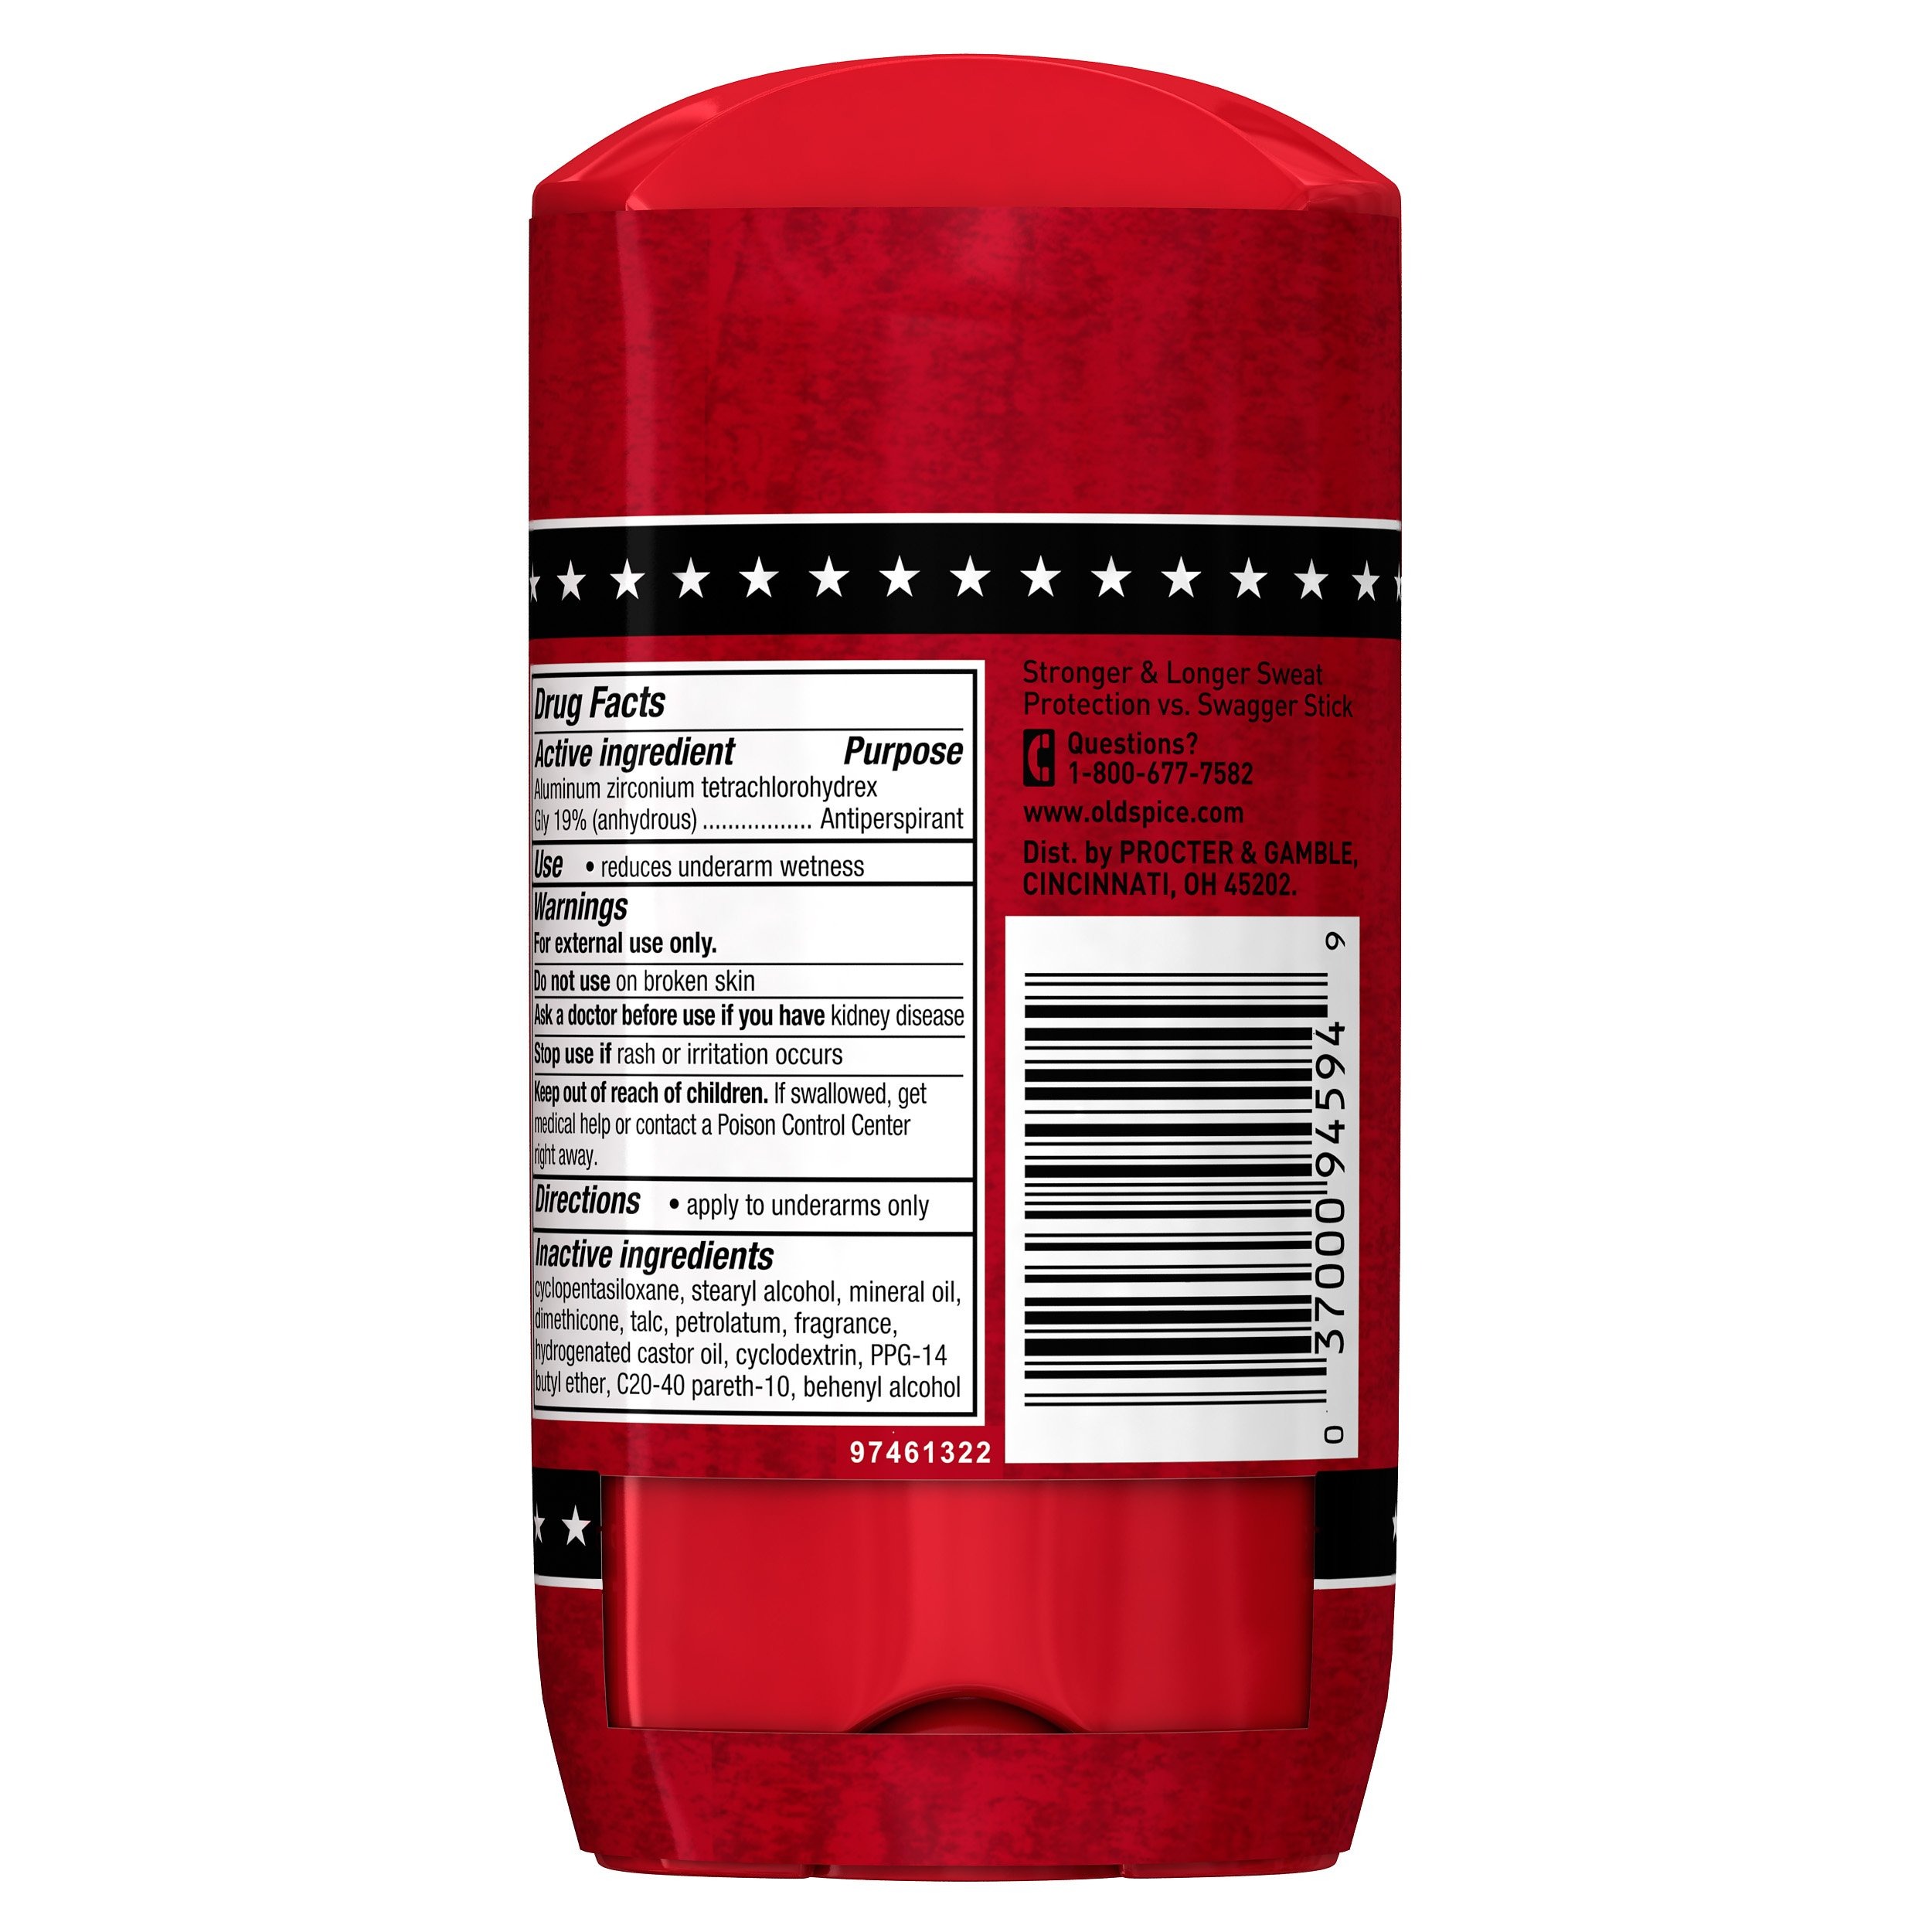
Item Name: Old Spice Antiperspirant and Deodorant for Men, Hardest Working Sweat Defense, Stronger Swagger Extra Strong Antiperspirant, 2.25 Oz (Pack of 2)
Bullet Point 1: You will receive a Pack of 2 Old Spice Hardest Working Collection Odor Blocker Anti-Perspirant, Stronger Swagger Scent, 2.6 Oz
Bullet Point 2: Stronger and longer-lasting sweat protection vs. Red Collection anti-perspirant & deodorant
Bullet Point 3: Old Spice Odor Blocker extra-strong men’s anti-perspirant & deodorant keeps you smelling extra manly
Bullet Point 4: The Hardest Working Collection brings together more odor-blocking, sweat-defending, and dirt-destroying power
Bullet Point 5: Stronger Swagger helps you embrace your swagger with even stronger Swagger
Value: 2.6
Unit: Ounce

Price: 11.195